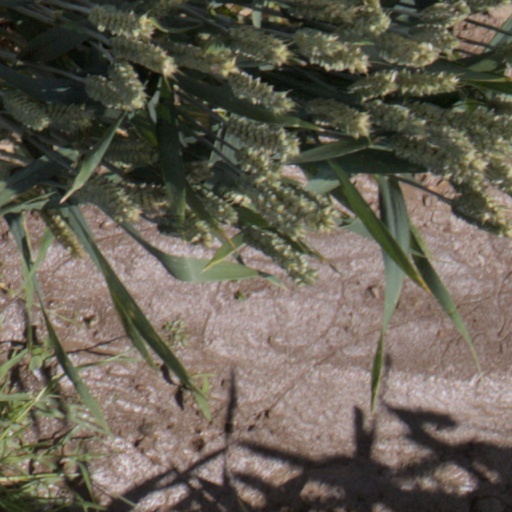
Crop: wheat